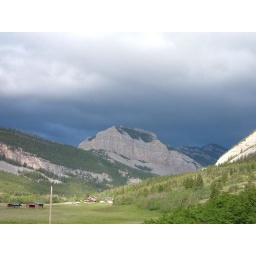
Storm clouds over the mountains